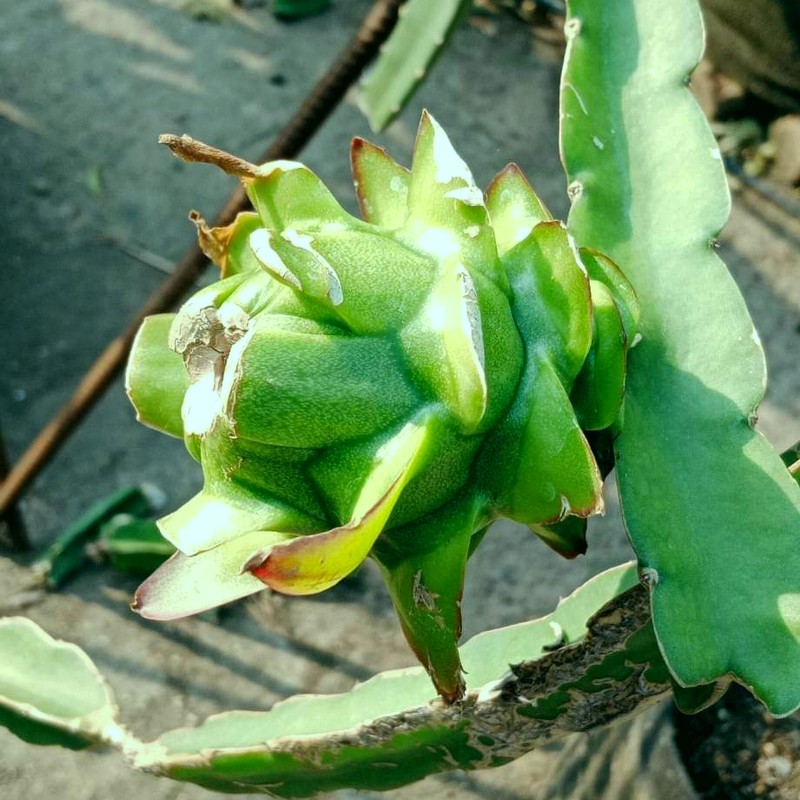
Label: Immature Dragon Fruit